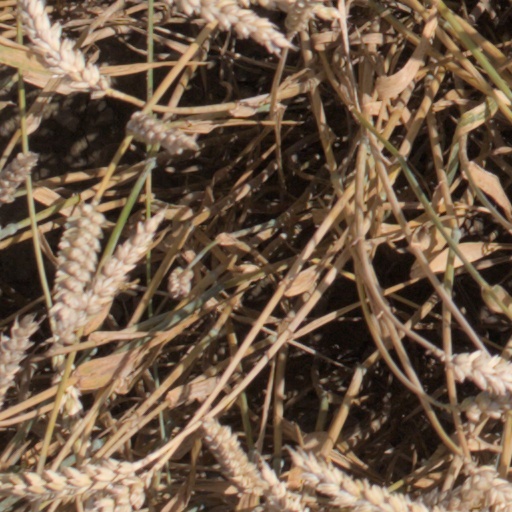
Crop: wheat